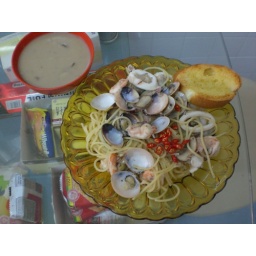
east meet west, spaghetti in traditional home plate and bowl